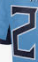
Number: 2